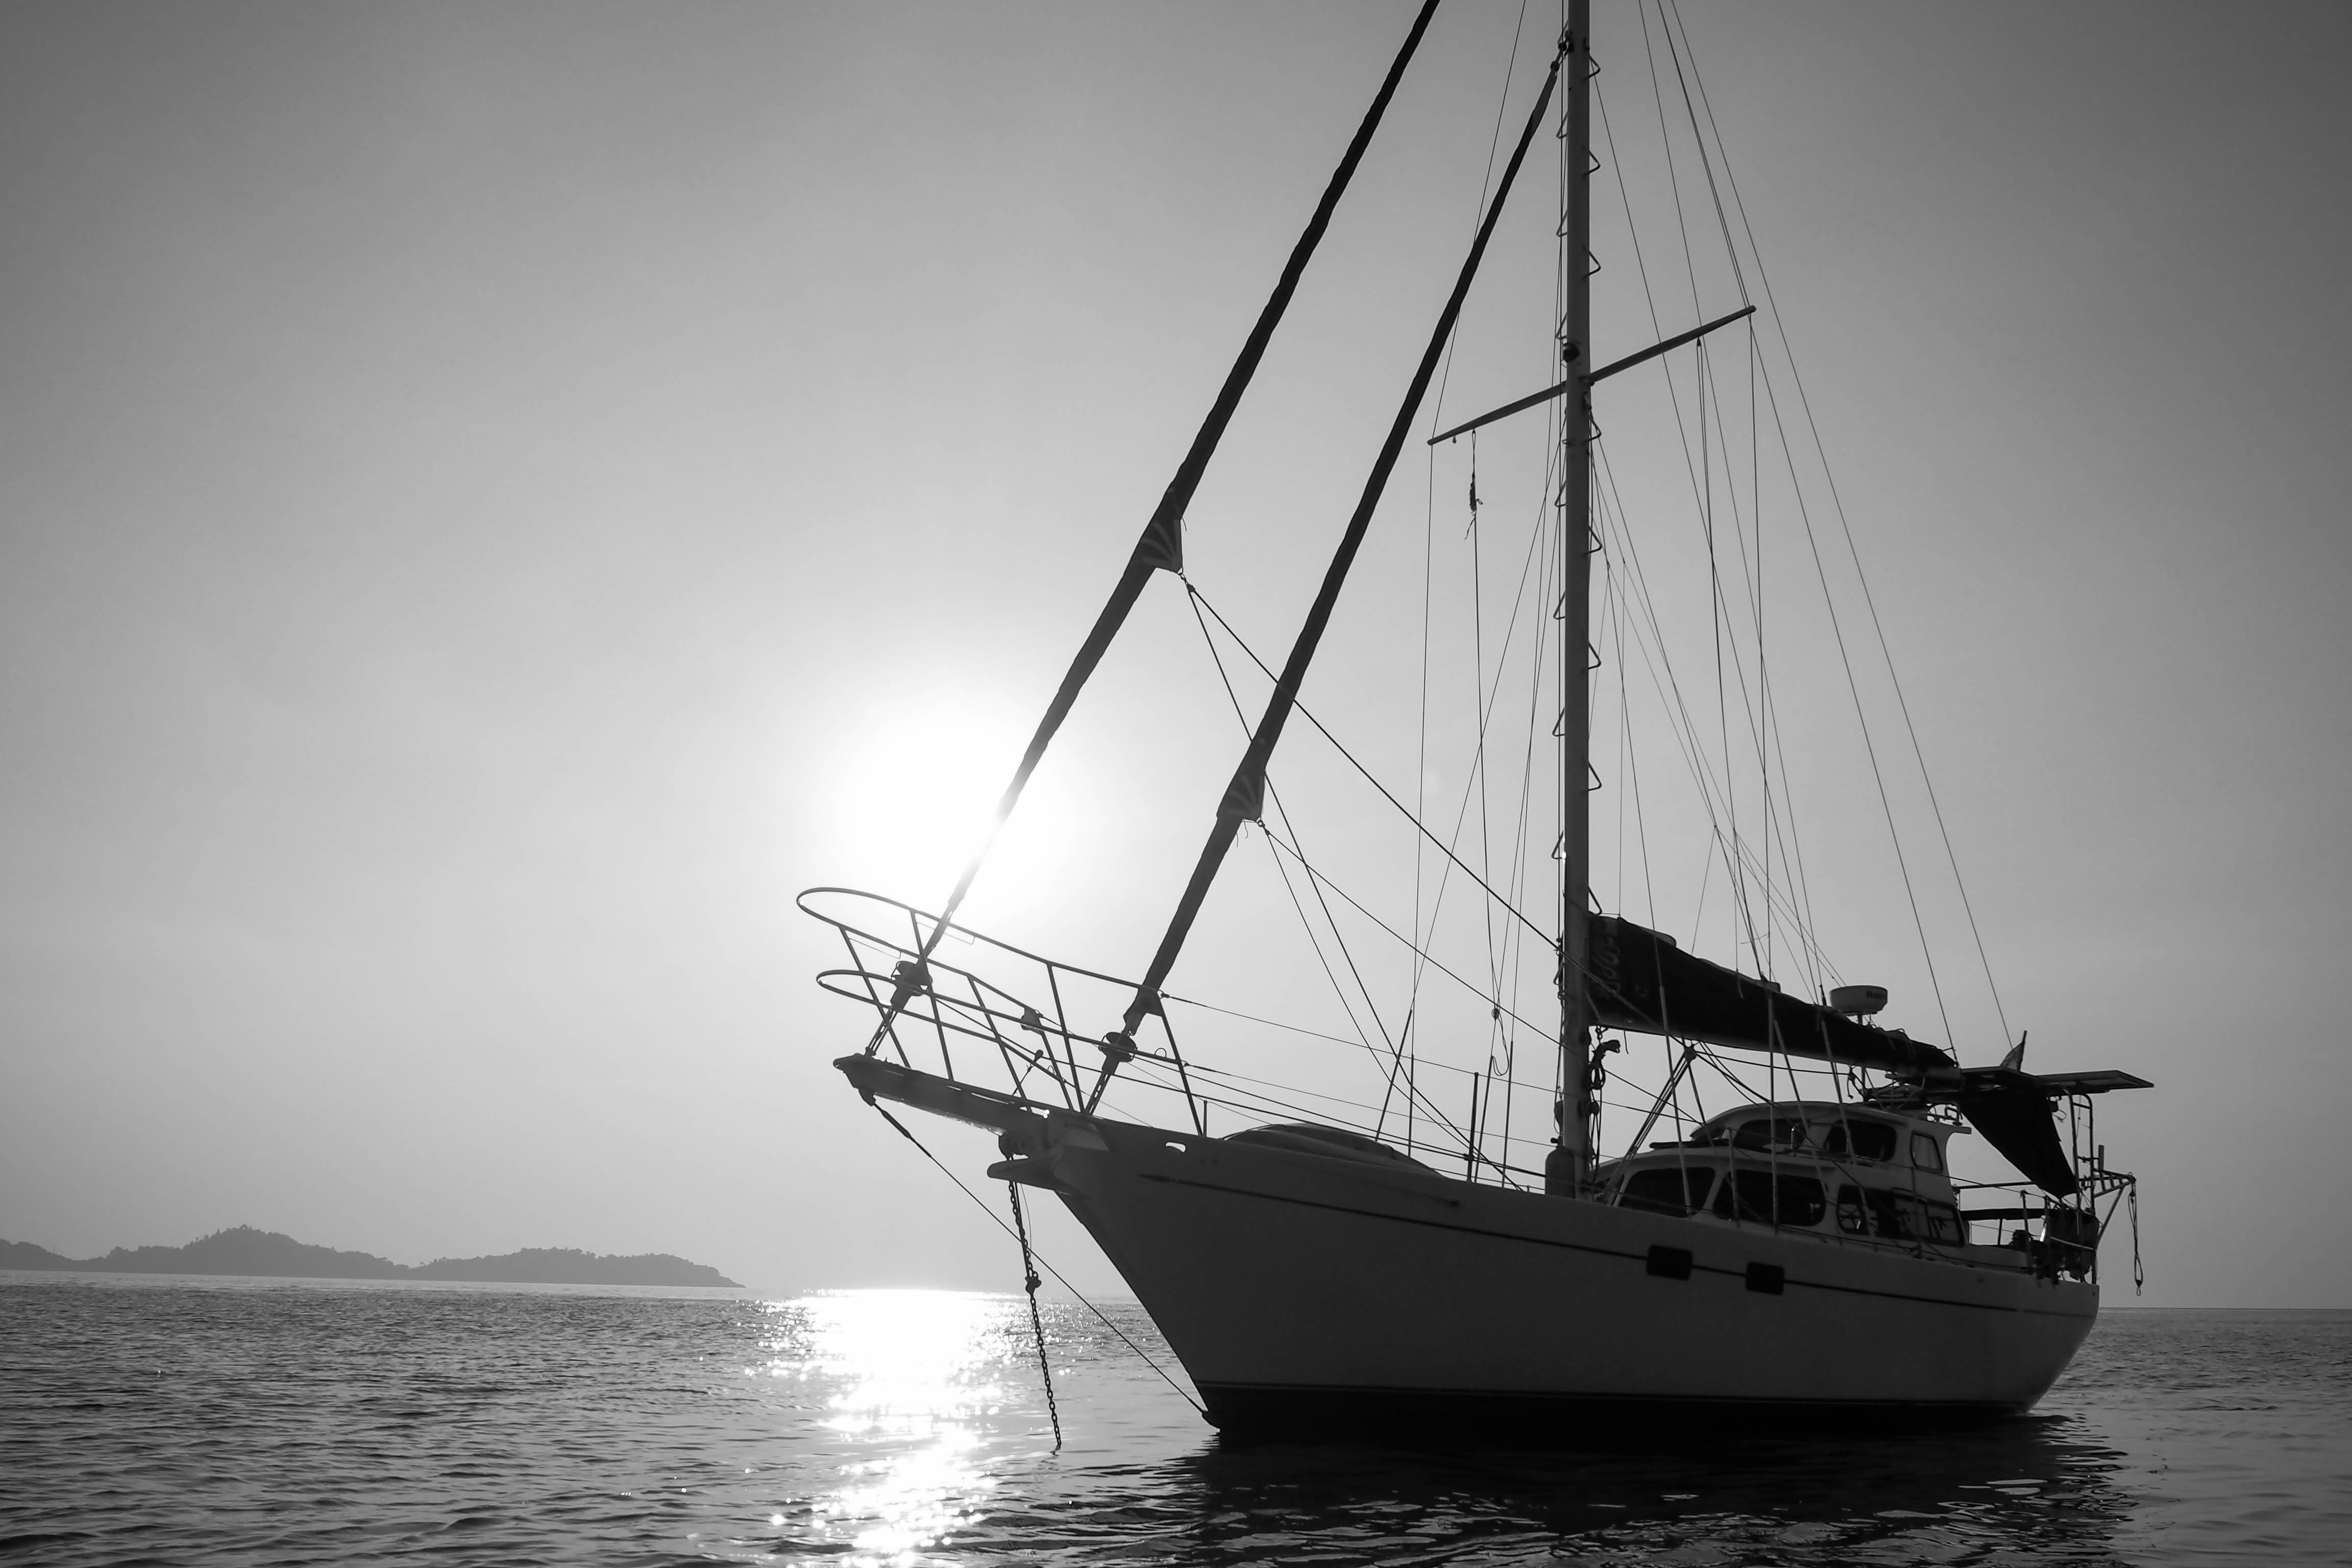
sea, water, ocean, black and white, sun, sport, boat, wind, ship, vacation, travel, vehicle, mast, sailing, yacht, monochrome, lifestyle, leisure, sailboat, cruise, nautical, sail, watercraft, schooner, sailing ship, fishing vessel, tall ship, anchoring, monochrome photography